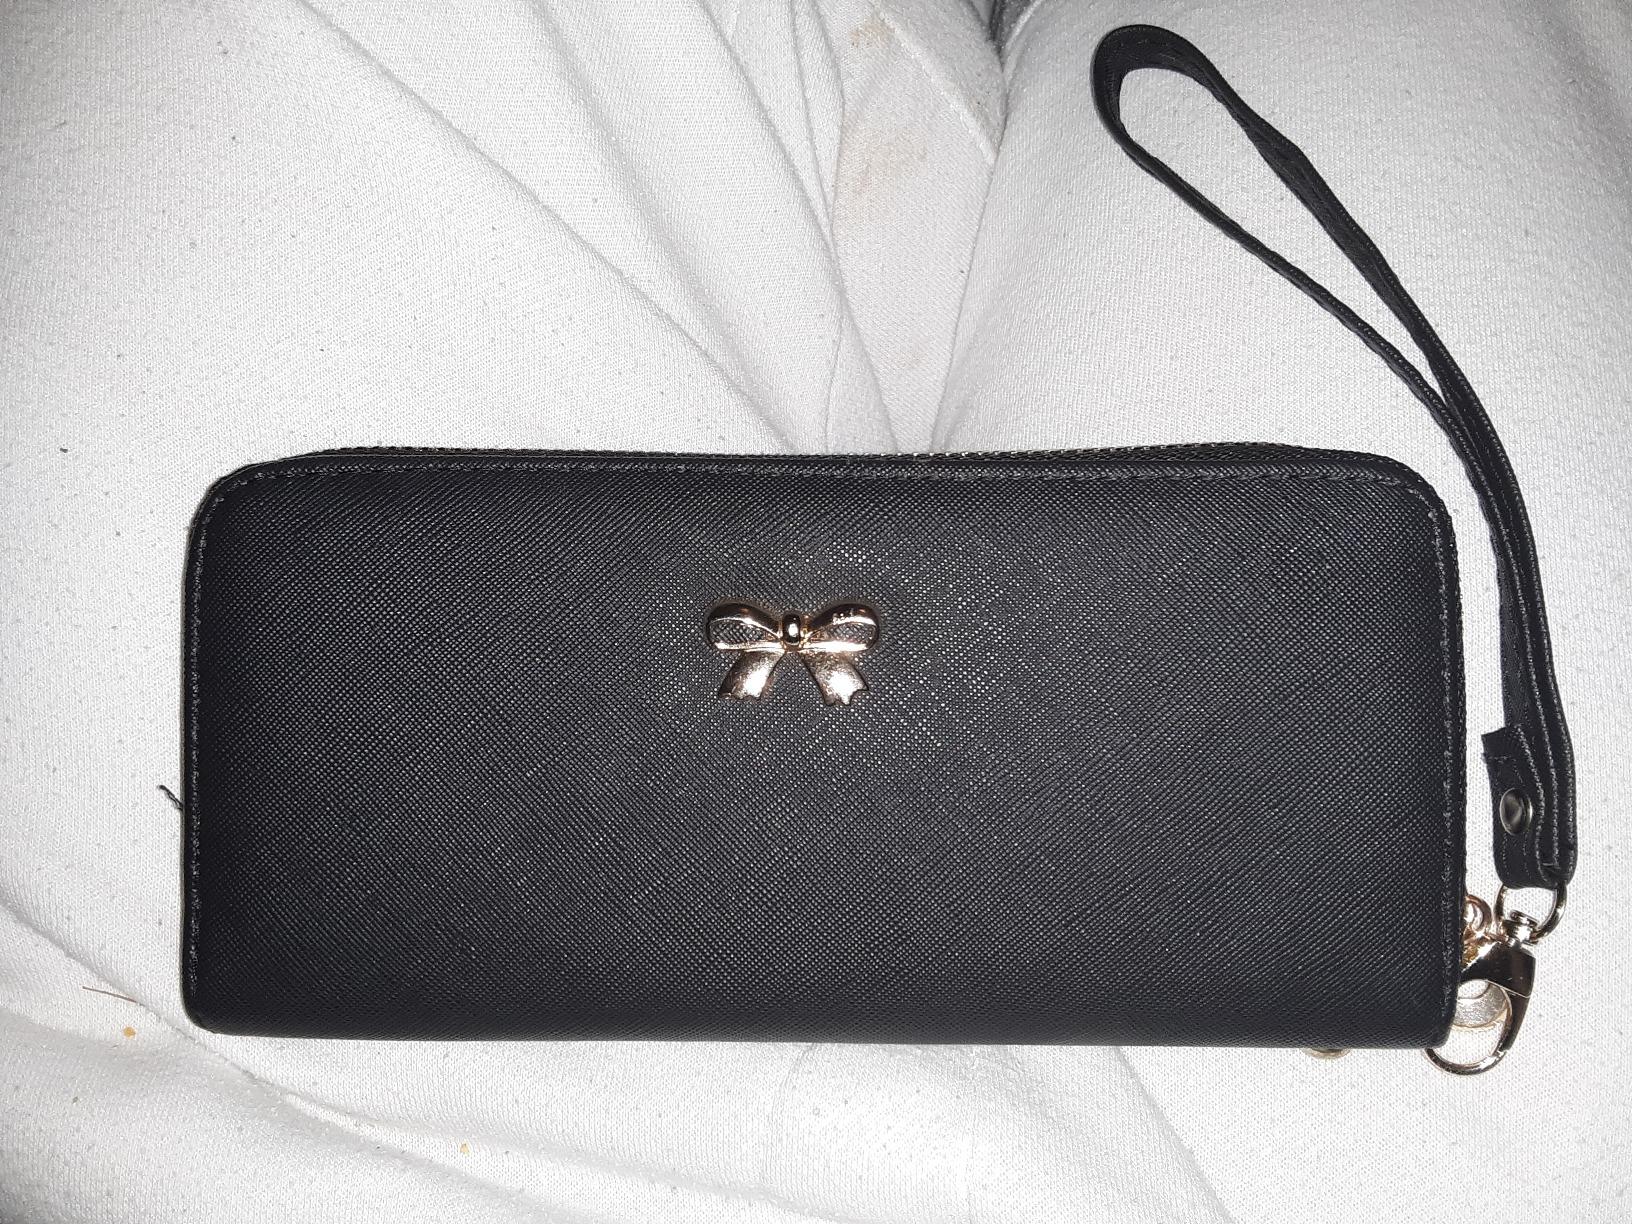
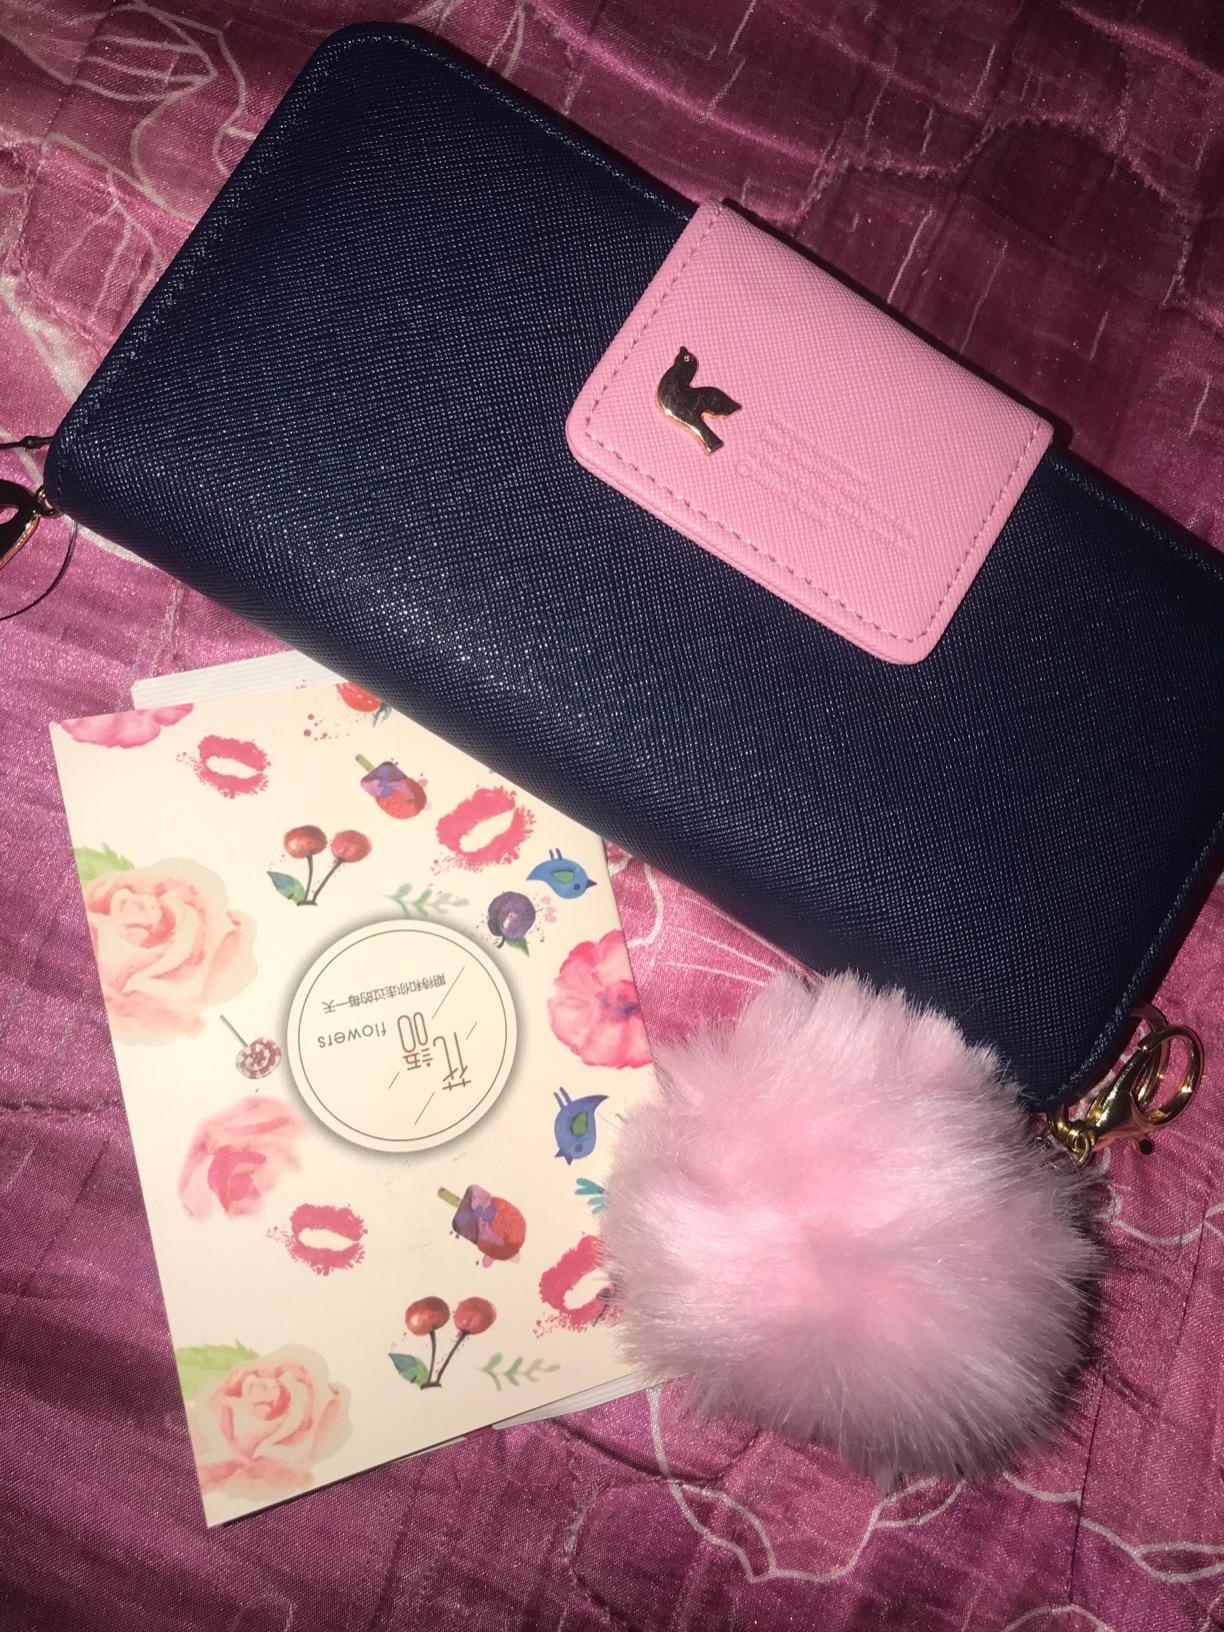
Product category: accessories_handbag
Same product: no